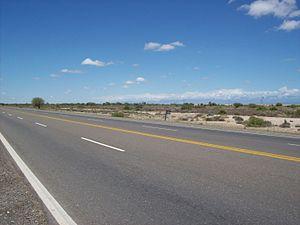
La province de San Juan est une province de l'Argentine située à l'ouest du pays. Elle est limitée au nord par la province de La Rioja, au sud-est par la province de San Luis, au sud par la province de Mendoza et à l'ouest par la cordillère des Andes, qui la sépare du Chili.